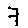
Label: 7